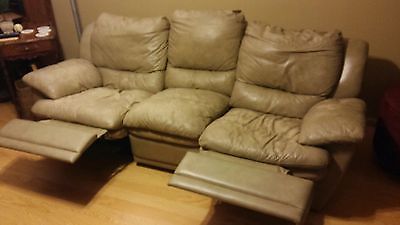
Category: sofa